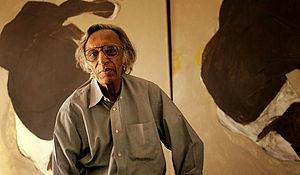
Tyeb Mehta est un artiste plasticien indien né le 25 juillet 1925 et mort le 2 juillet 2009.